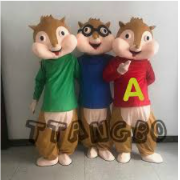
Portrait style: Cartoon Portrait